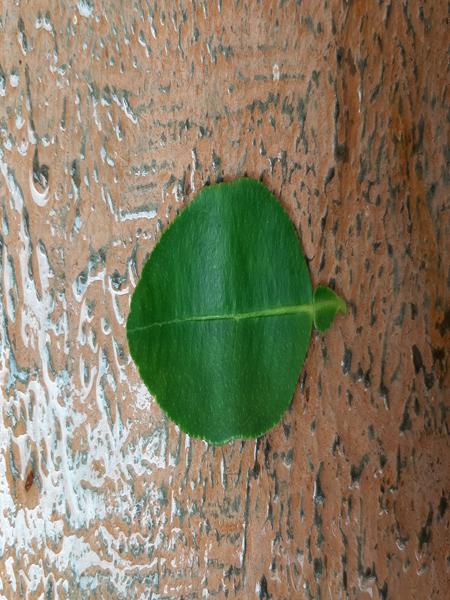
Plant: Lemon